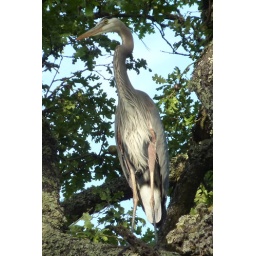
This water bird looks out over the ponds on the Gavilan College campus.